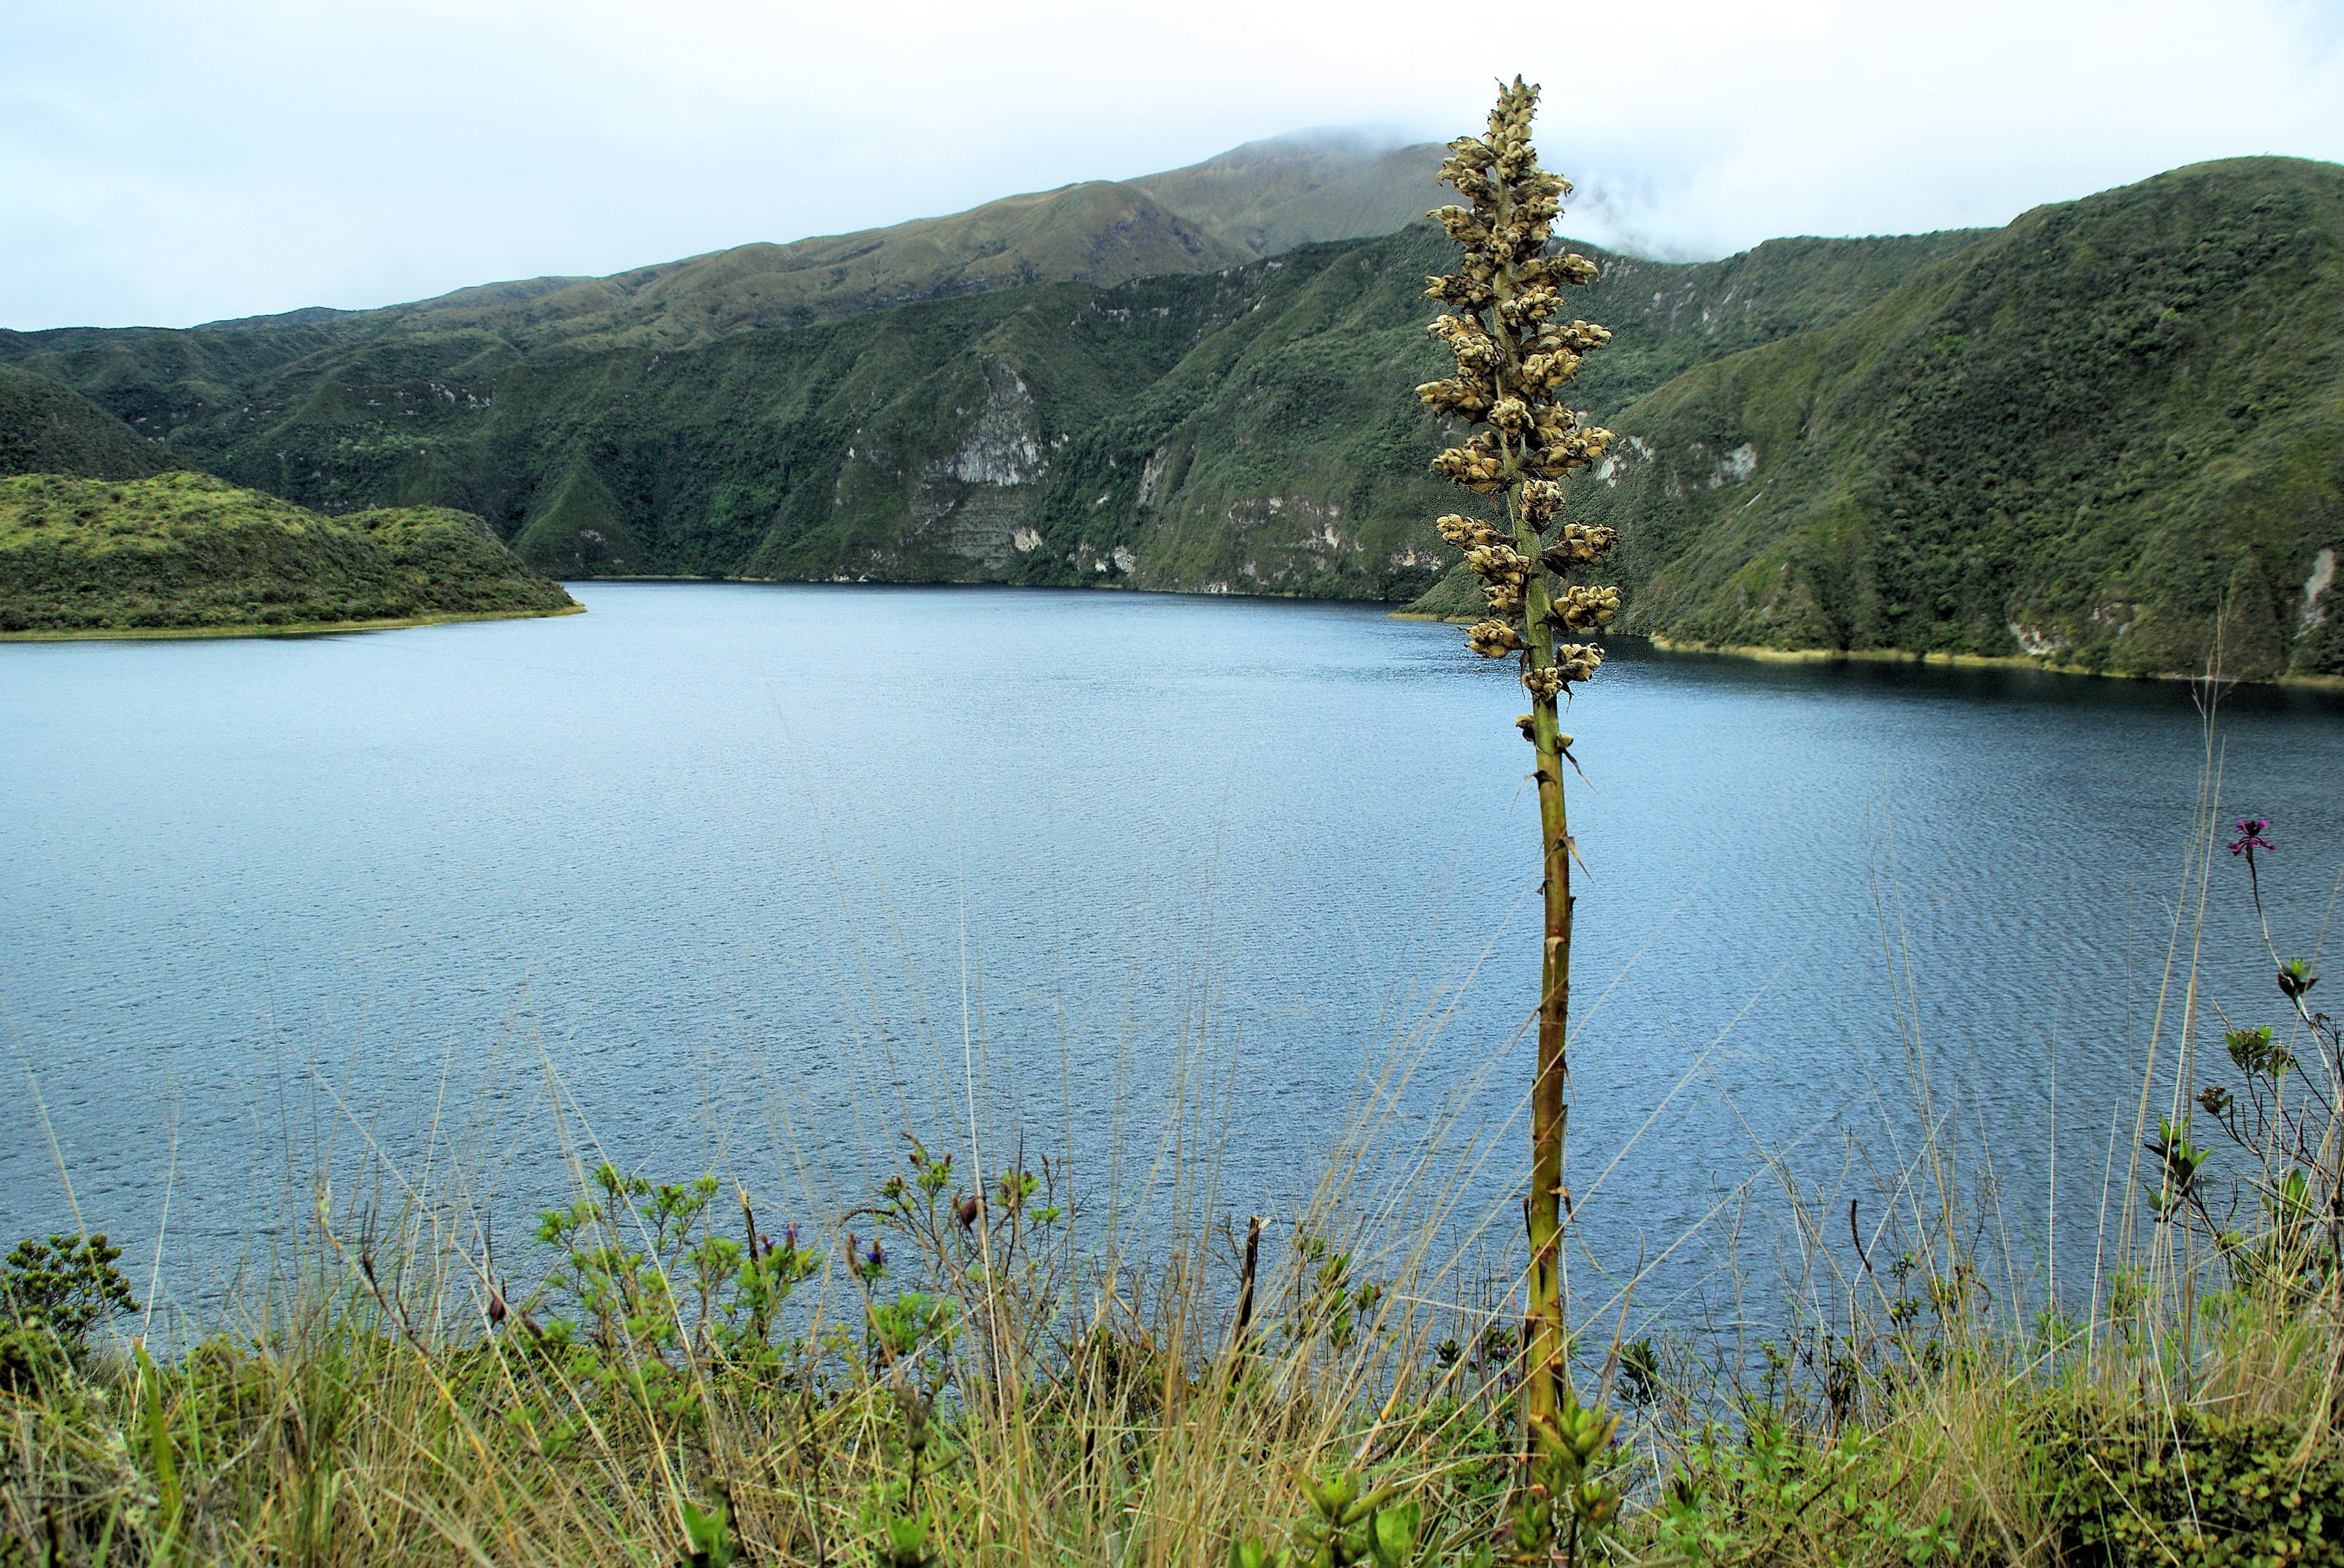
landscape, tree, water, nature, wilderness, mountain, meadow, lake, river, pond, reflection, volcano, fjord, reservoir, highland, body of water, caldera, fell, loch, agave, crater lake, ecuador, tarn, mountainous landforms, cotacachi, 4900 m